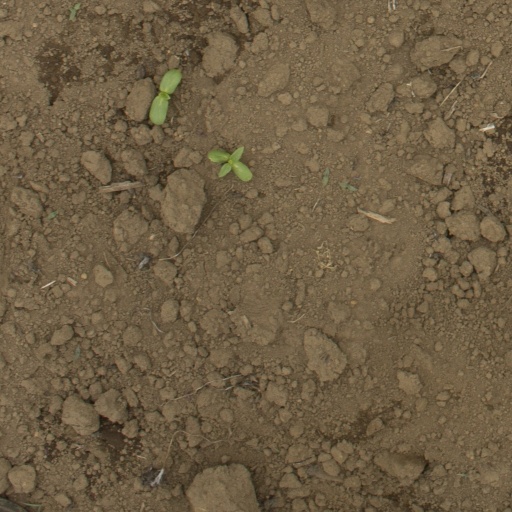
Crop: Jerusalem artichoke